Arganodus

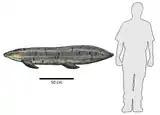
Size comparison of "A. dorotheae"

Indeterminate specimens have been found in the Redonda Formation, New Mexico and the Cumnock Formation, North Carolina, although the North Carolinian specimens are smaller than most recorded specimens. Other indeterminate remains are also known from the Late Triassic of India and Turkey. Possibly the oldest records of the genus are probable remains from the Induan of northwestern Australia. It has been suggested that shortly after the origin of "Arganodus" in the early Triassic, it spread into what is now Europe, evolving into "A. multicristatus". Before the Late Triassic, it diverged into two vicariant lineages separated by the Central Pangean Mountains: "A. atlantis" in the east, and "A. dorotheae" & the Cumnock species in the west, while going extinct in the European region. It eventually went extinct in Laurasia, but one species, "A. tiguidensis", managed to survive in Gondwana throughout the Jurassic and Cretaceous.